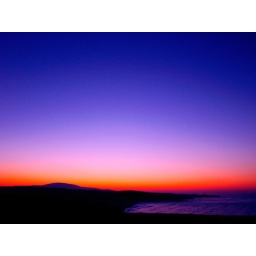
this is the view from my favourite bar in Sinemoretz; cold white wine fits perfect to the view